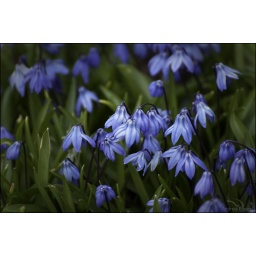
Some blue spring flowers around Charlottetown, PEI. First shot using my new AF-S Nikkor 70-300mm. Nikon D90